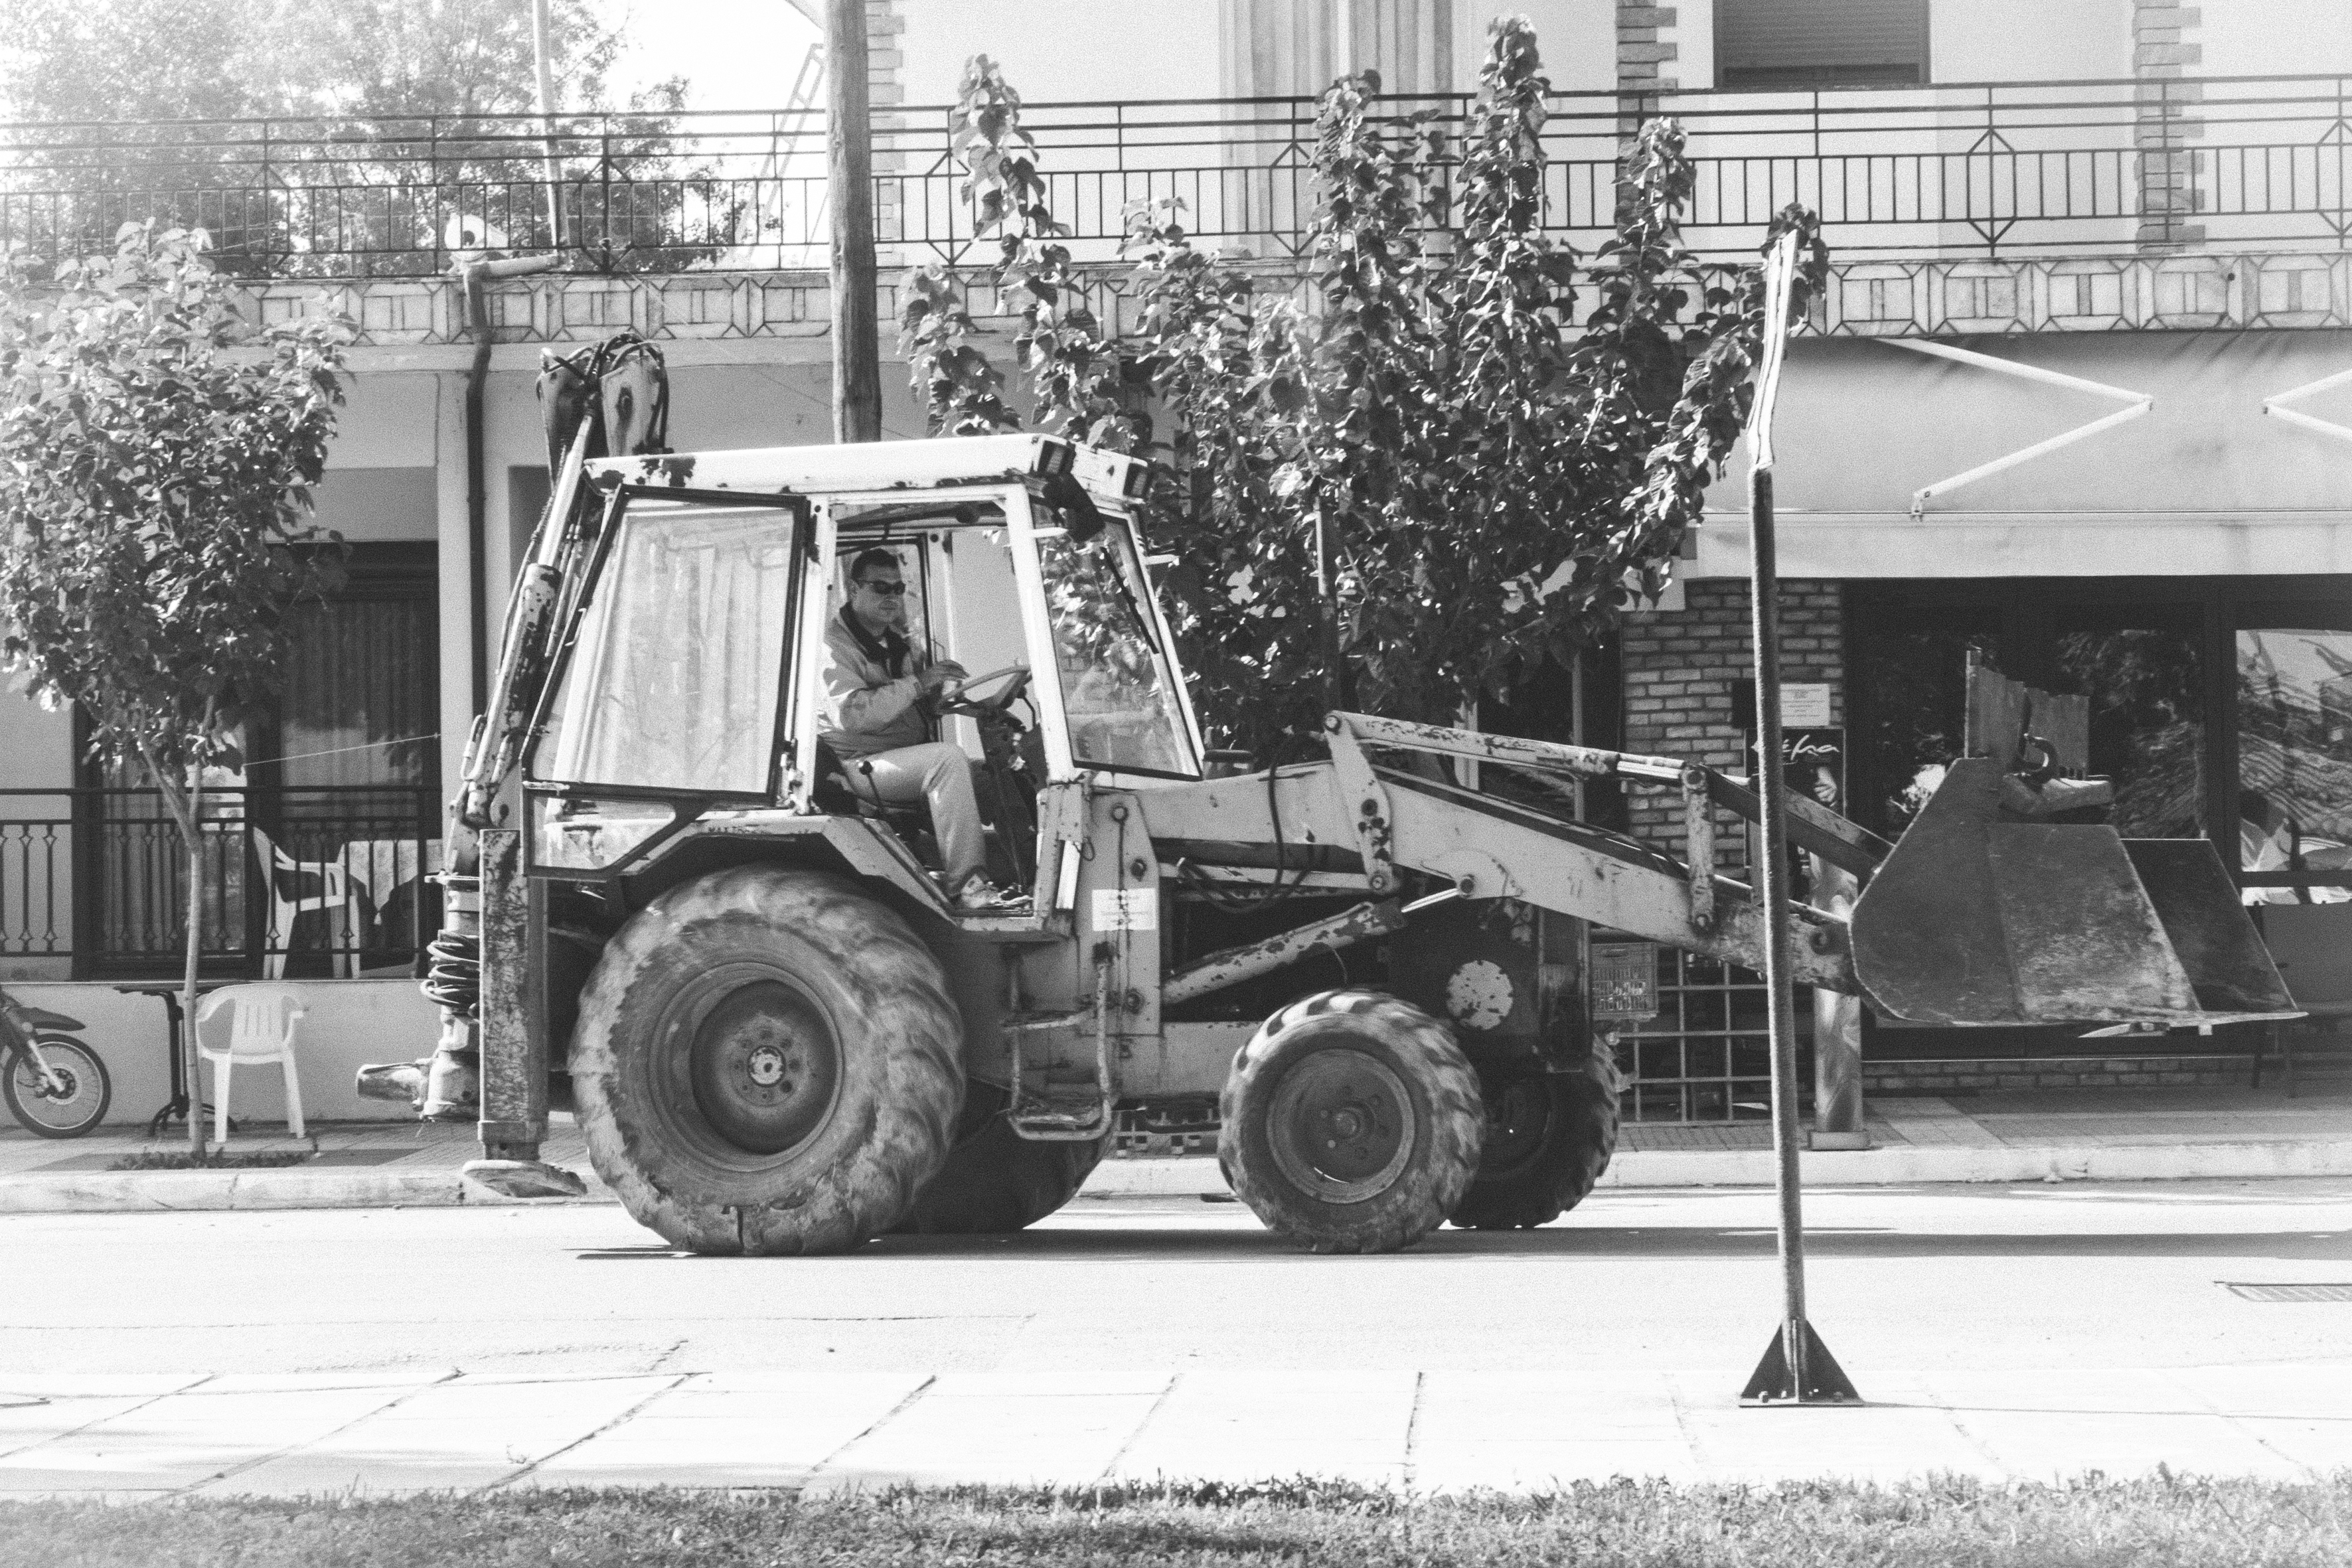
snow, black and white, road, street, urban, asphalt, travel, transport, fujifilm, vehicle, monochrome, bw, blackandwhite, blackwhite, infrastructure, ngc, greece, fuji, fujixt1, fujix, noireblanc, macedonia, monochrome photography